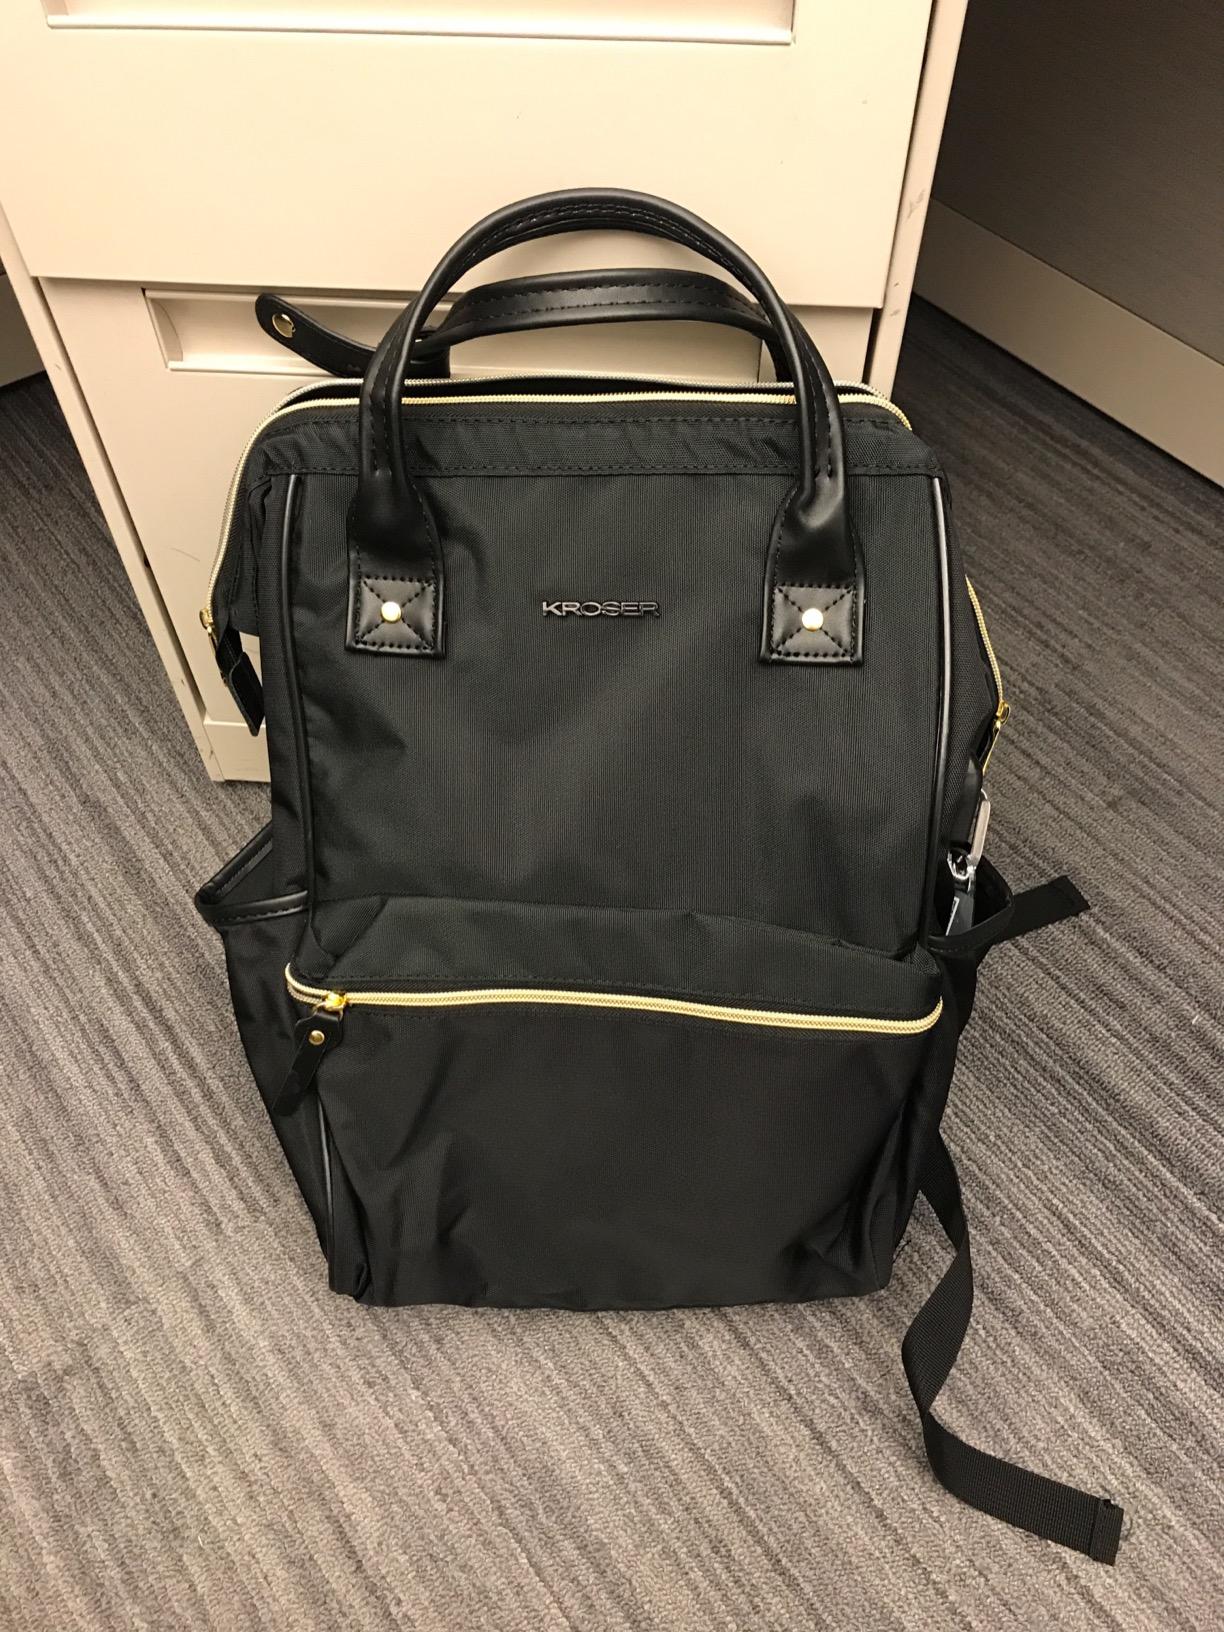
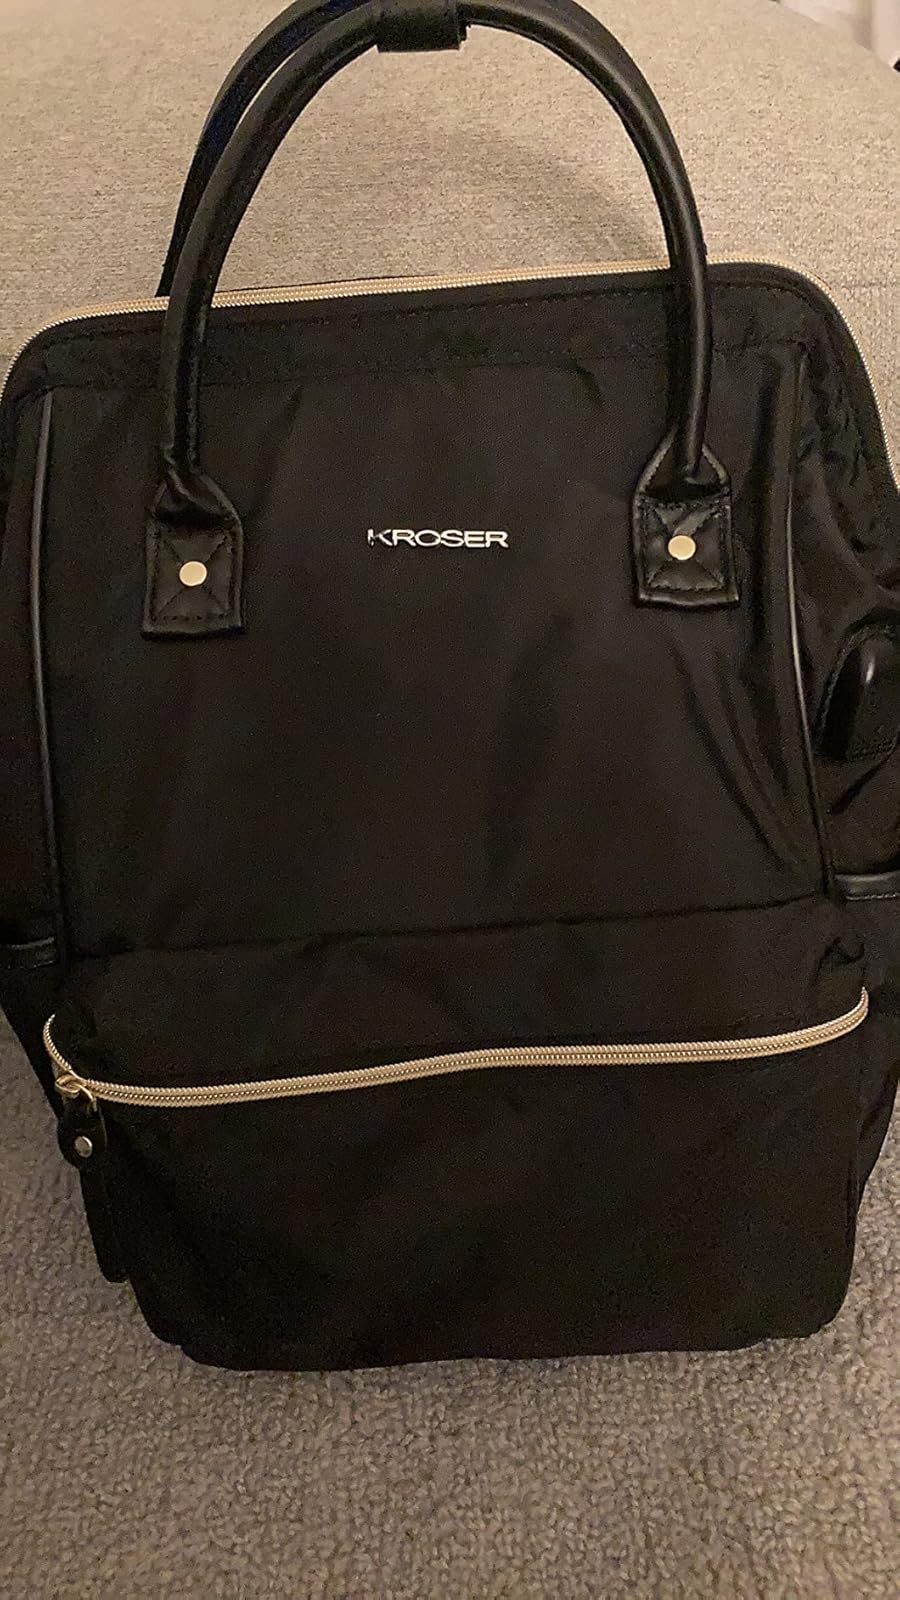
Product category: bag
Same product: yes